Ridgewood, Queens

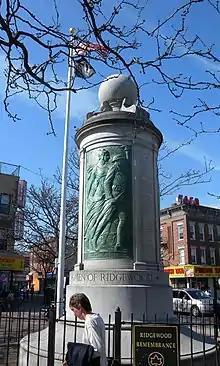
Ridgewood Veterans Triangle

Today, Ridgewood's land area lies within Queens County. However, its political boundary with Brooklyn causes confusion and debate about where the western boundary of Ridgewood truly lies and whether part of Ridgewood is considered to be actually part of Brooklyn. The political dispute dates to the 17th century, when Newtown was under English rule and Boswijck was under Dutch rule. Disputes over the boundary between the two settlements continued until 1769, when a boundary line was drawn through what later became known as the Arbitration Rock. The street grid plan in Ridgewood and Bushwick was laid out in the late 19th century. Because the Arbitration Rock lay along a diagonal with this grid plan, numerous houses were built on the Brooklyn-Queens boundary, their owners sometimes subject to taxes from both counties. During the 19th century, this resulted in situations where some houses received water and fire protection from what was then the city of Brooklyn, while their neighbors in Queens had to rely on volunteer firefighting squads and paid exorbitant water bills to private utilities in Elmhurst.